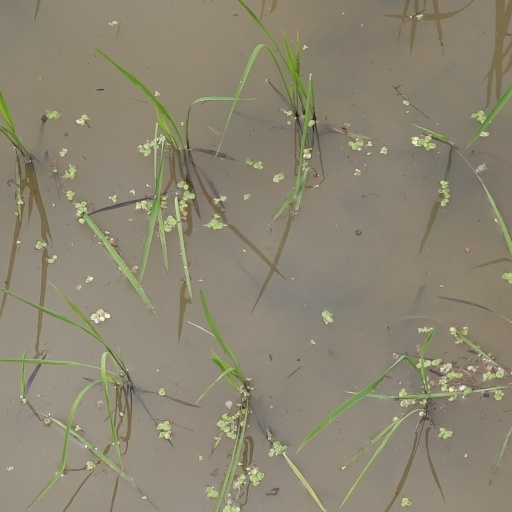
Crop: rice